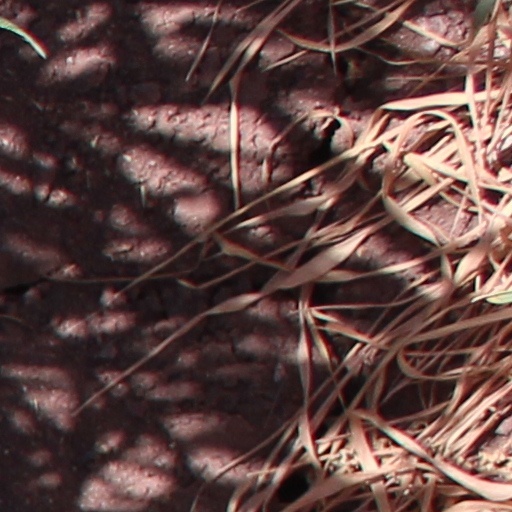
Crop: wheat